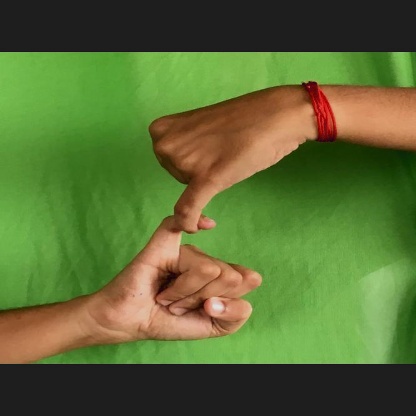
Mudra: Kilaka